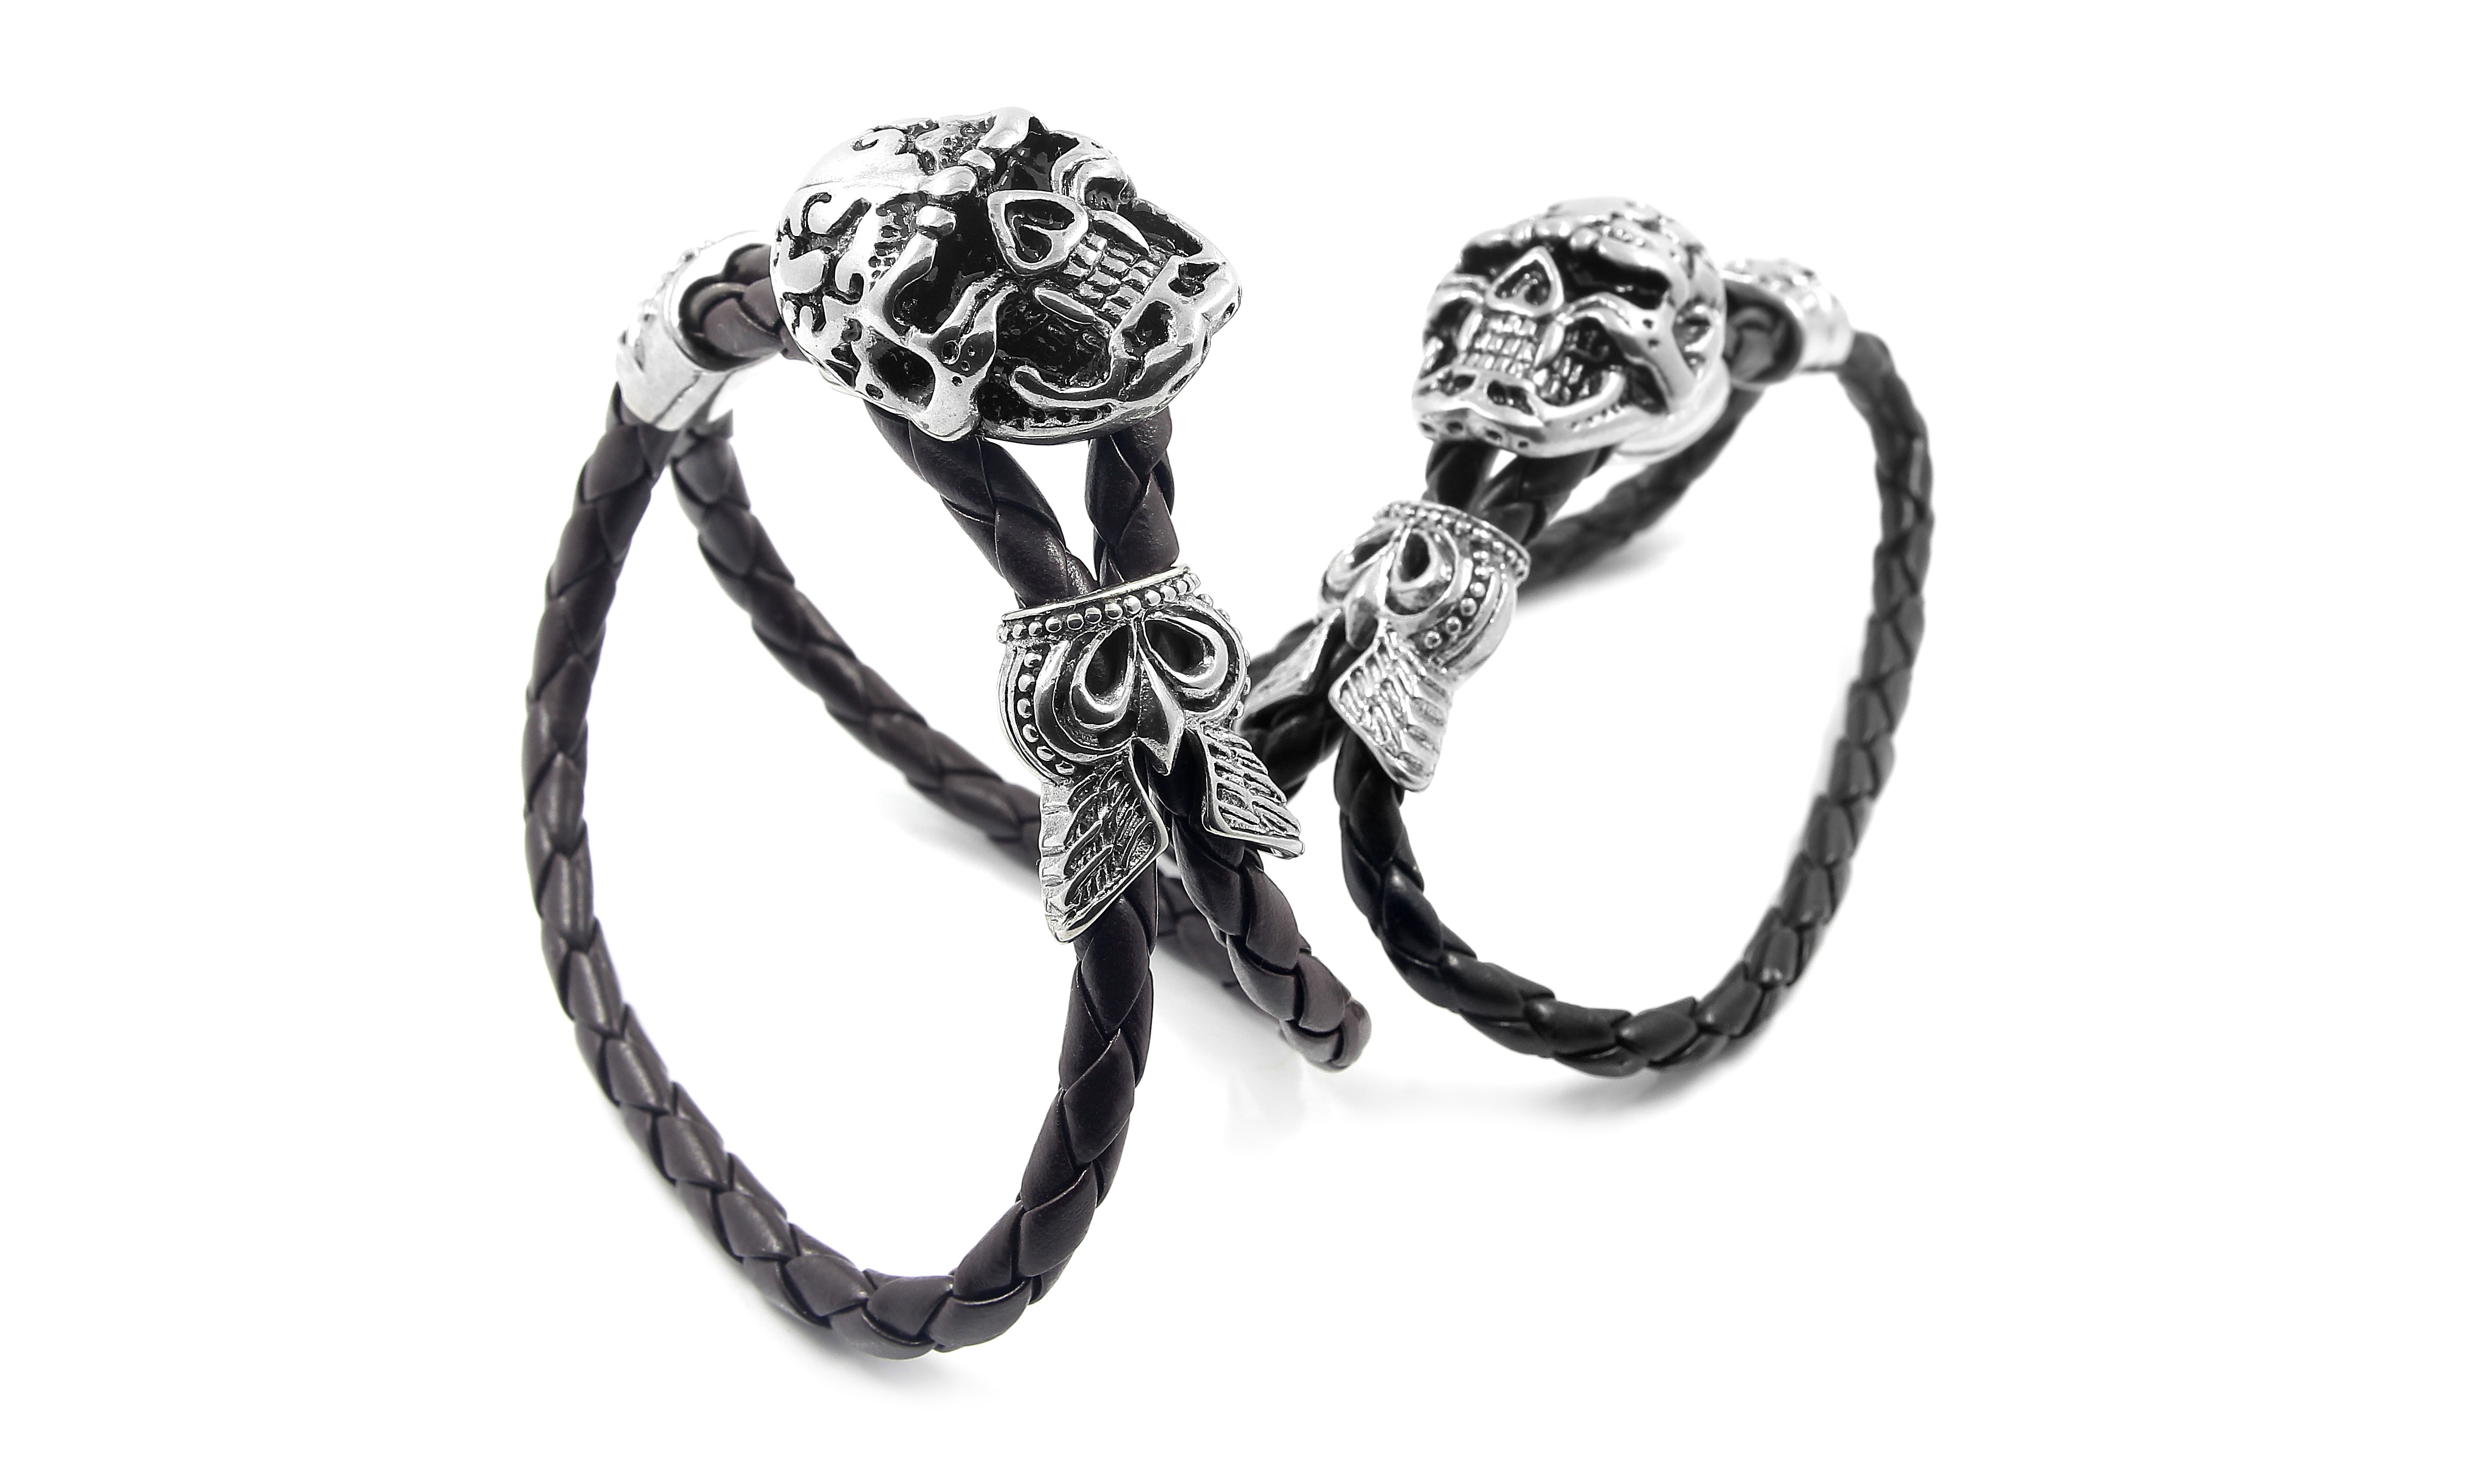
hand, white, chain, isolated, steel, gift, decoration, banner, metal, studio, fashion, merchandise, modern, jewelry, sparkle, bracelet, jewellery, jewel, punk, background, luxury, gold, women, silver, mens, beauty, joy, commercial, trade, iron, sale, diamond, elegance, pleasure, stainless, charm, brightness, jeweler, purchase, fashion accessory